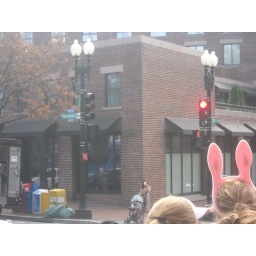
A street sign in Georgetown